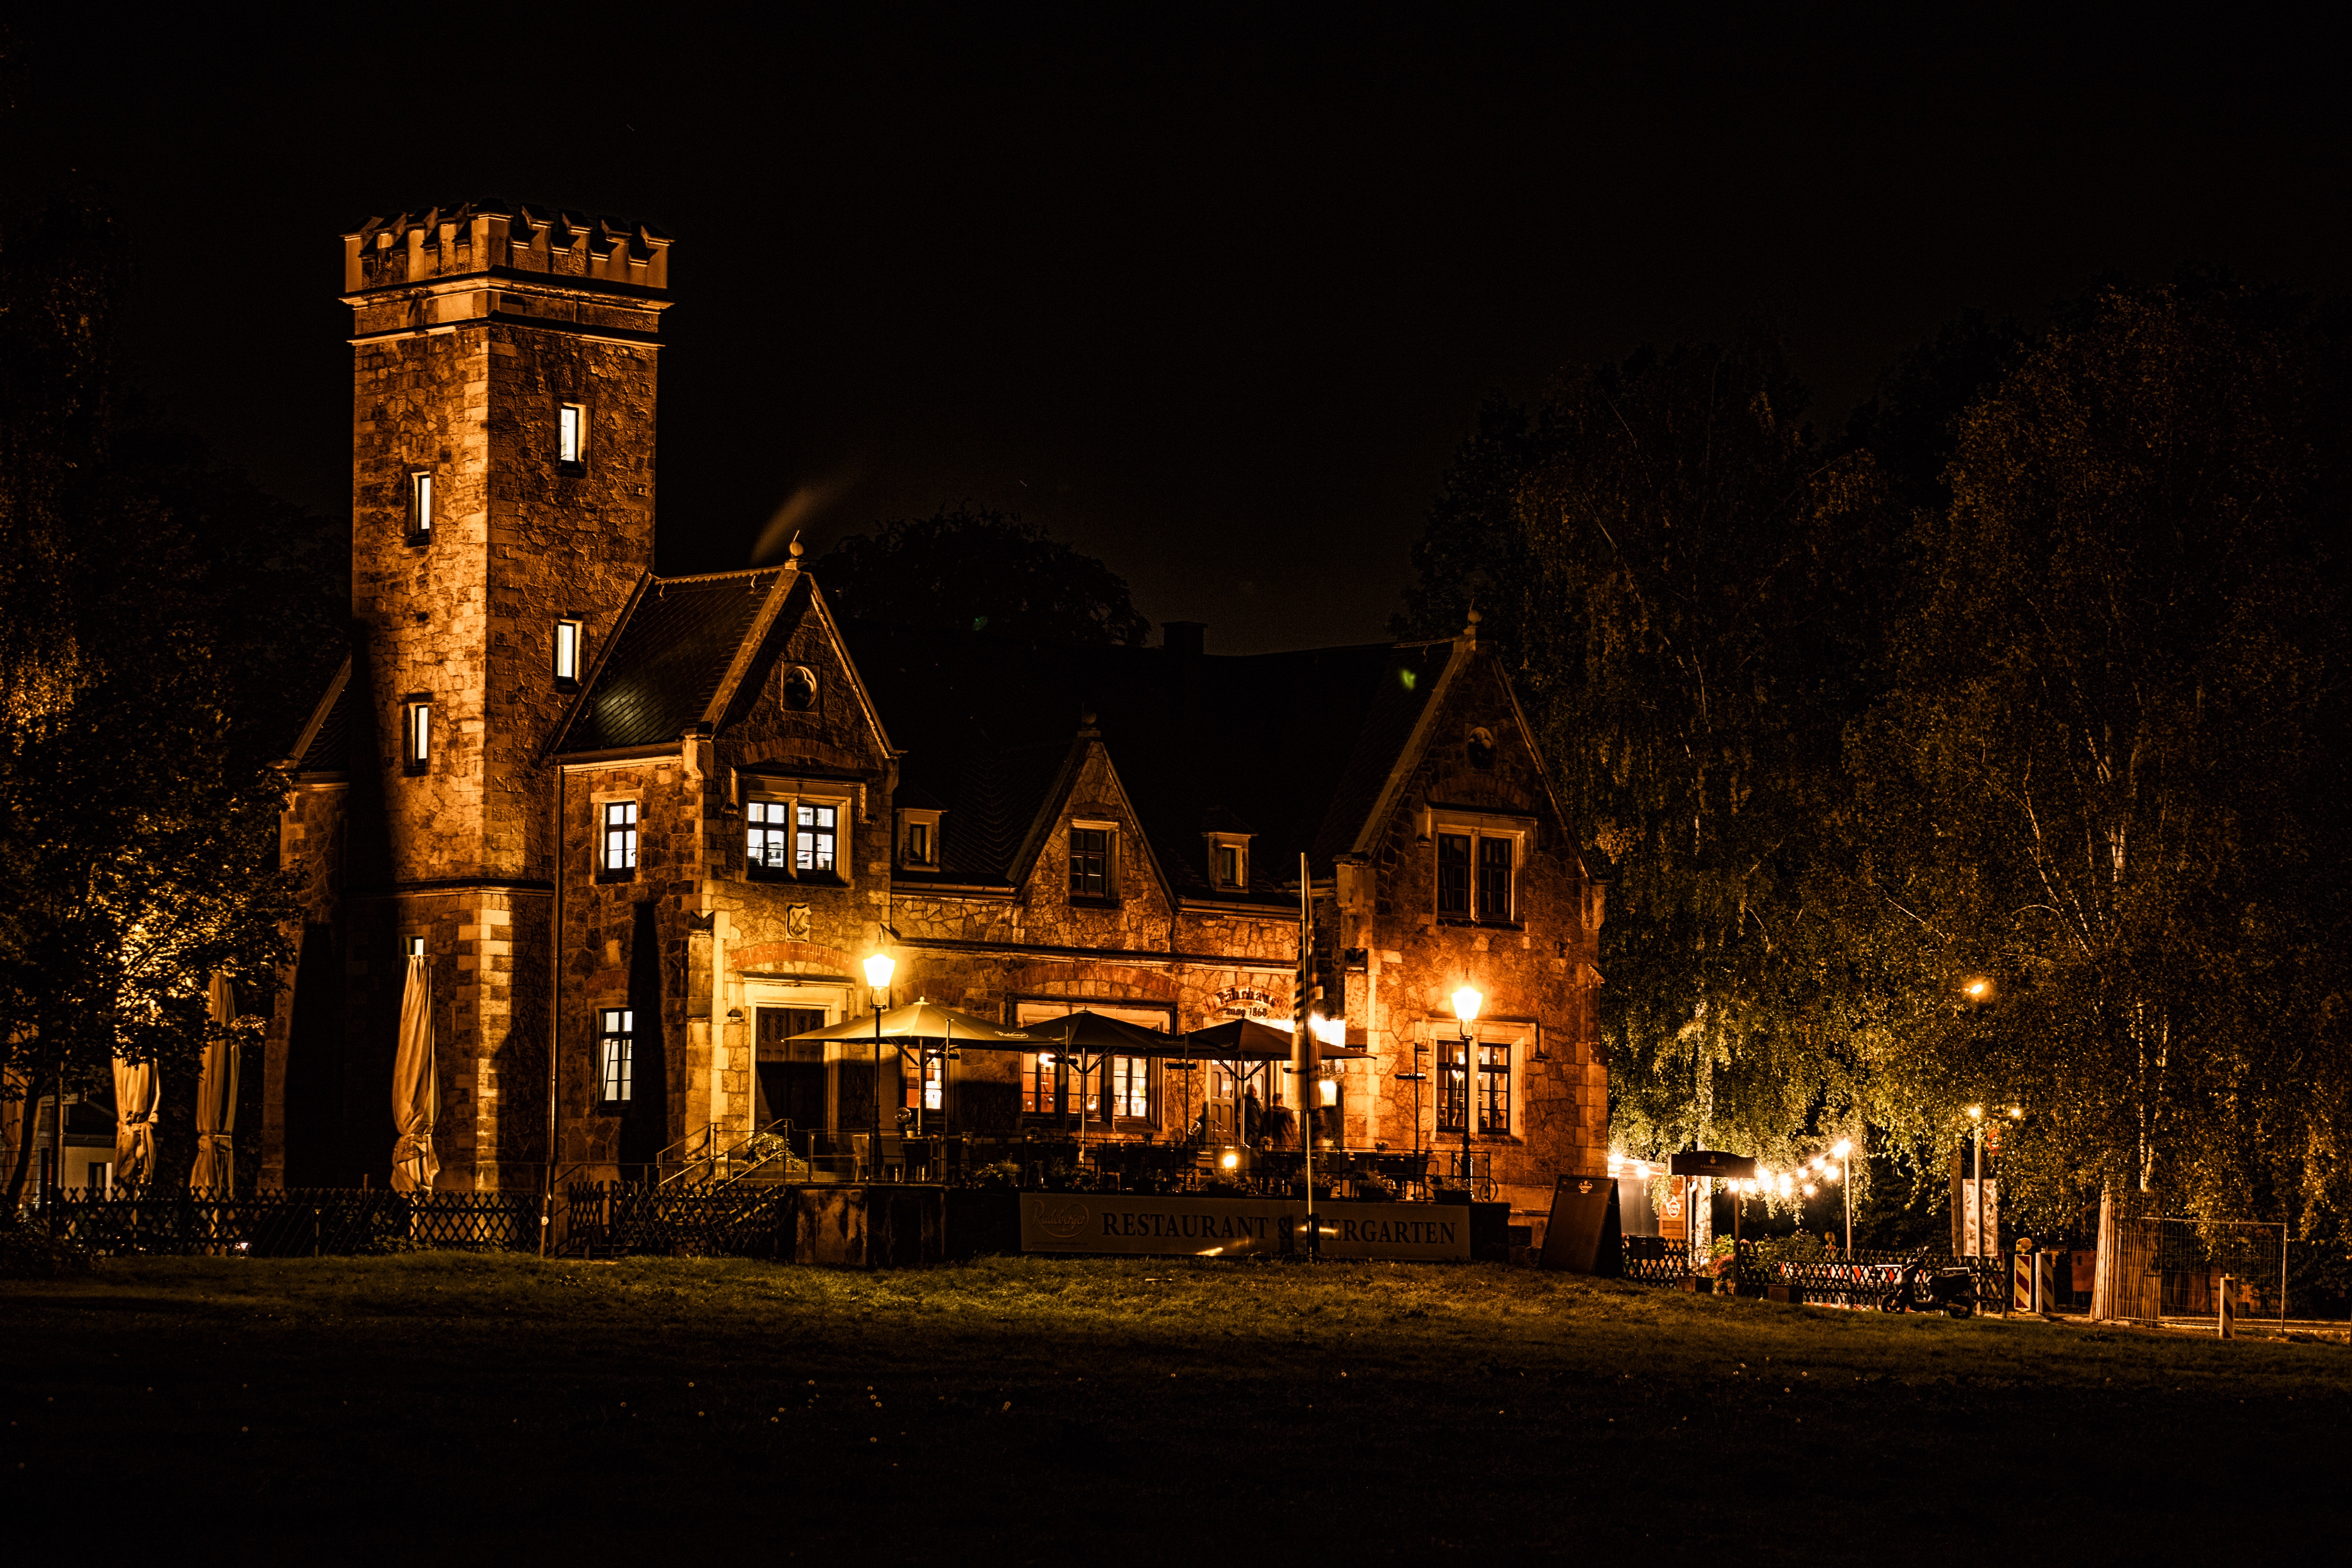
landscape, light, architecture, night, mansion, house, town, building, city, home, cityscape, travel, dark, dusk, evening, drink, darkness, lighting, illuminated, trees, outdoors, midnight